Gigi D'Alessio

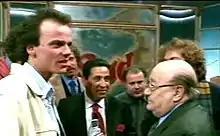
Gigi D'Alessio, Mario Trevi, Aurelio Fierro (1998)

D'Alessio achieved international success with his single "Un cuore malato", a duet with Belgian-Sicilian singer Lara Fabian. He also released in 2007 a version of this song half in Italian, half in Portuguese, named "Um coração apaixonado", recorded with Brazilian pop singer Wanessa Camargo. The song was included in both D'Alessio's "Made in Italy" Brazilian edition (replacing "Un cuore malato" with Lara Fabian) and in Camargo's 2007 "Total" album.